Victor Florence Pollet

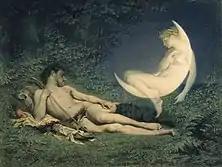
"Endymion surprised in his sleep"

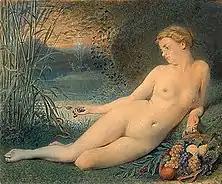
"Venus and the Serpent"

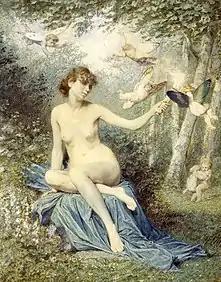

Victor Florence Pollet (1811–1882) was a French history painter, watercolourist, and burin engraver.